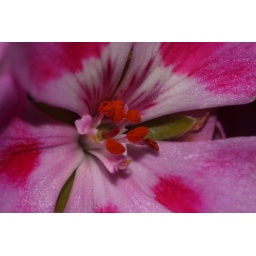
Nice macro shot of a flower in my house